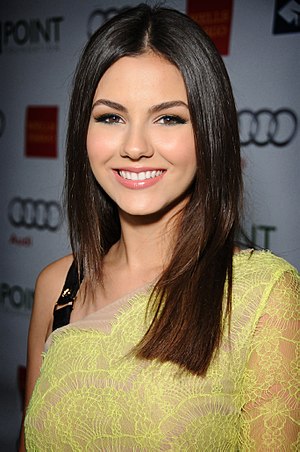
Victoria Justice
Justice i september 2013
Victoria Justice er en amerikansk singer-songwriter, danser og skuespiller. Hun er mest kendt for rollen som Tori Vega i Nickelodeon-serien Victorious.